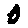
Label: 0